ASMR

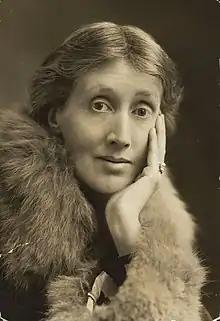
Virginia Woolf's novel "Mrs Dalloway" contains a passage describing something that may be comparable to ASMR.

Clemens J. Setz suggests that a passage from the novel "Mrs Dalloway," written by Virginia Woolf and published in 1925, describes something comparable: A nursemaid speaks to a man who is her patient "deeply, softly, like a mellow organ, but with a roughness in her voice like a grasshopper's, which rasped his spine deliciously and sent running up into his brain waves of sound". According to Setz, this passage alludes to the effectiveness of the human voice and soft or whispered vocal sounds as a trigger of ASMR for many of those who experience it, as demonstrated by comments posted to YouTube videos that depict someone speaking softly or whispering, typically directly to the camera.